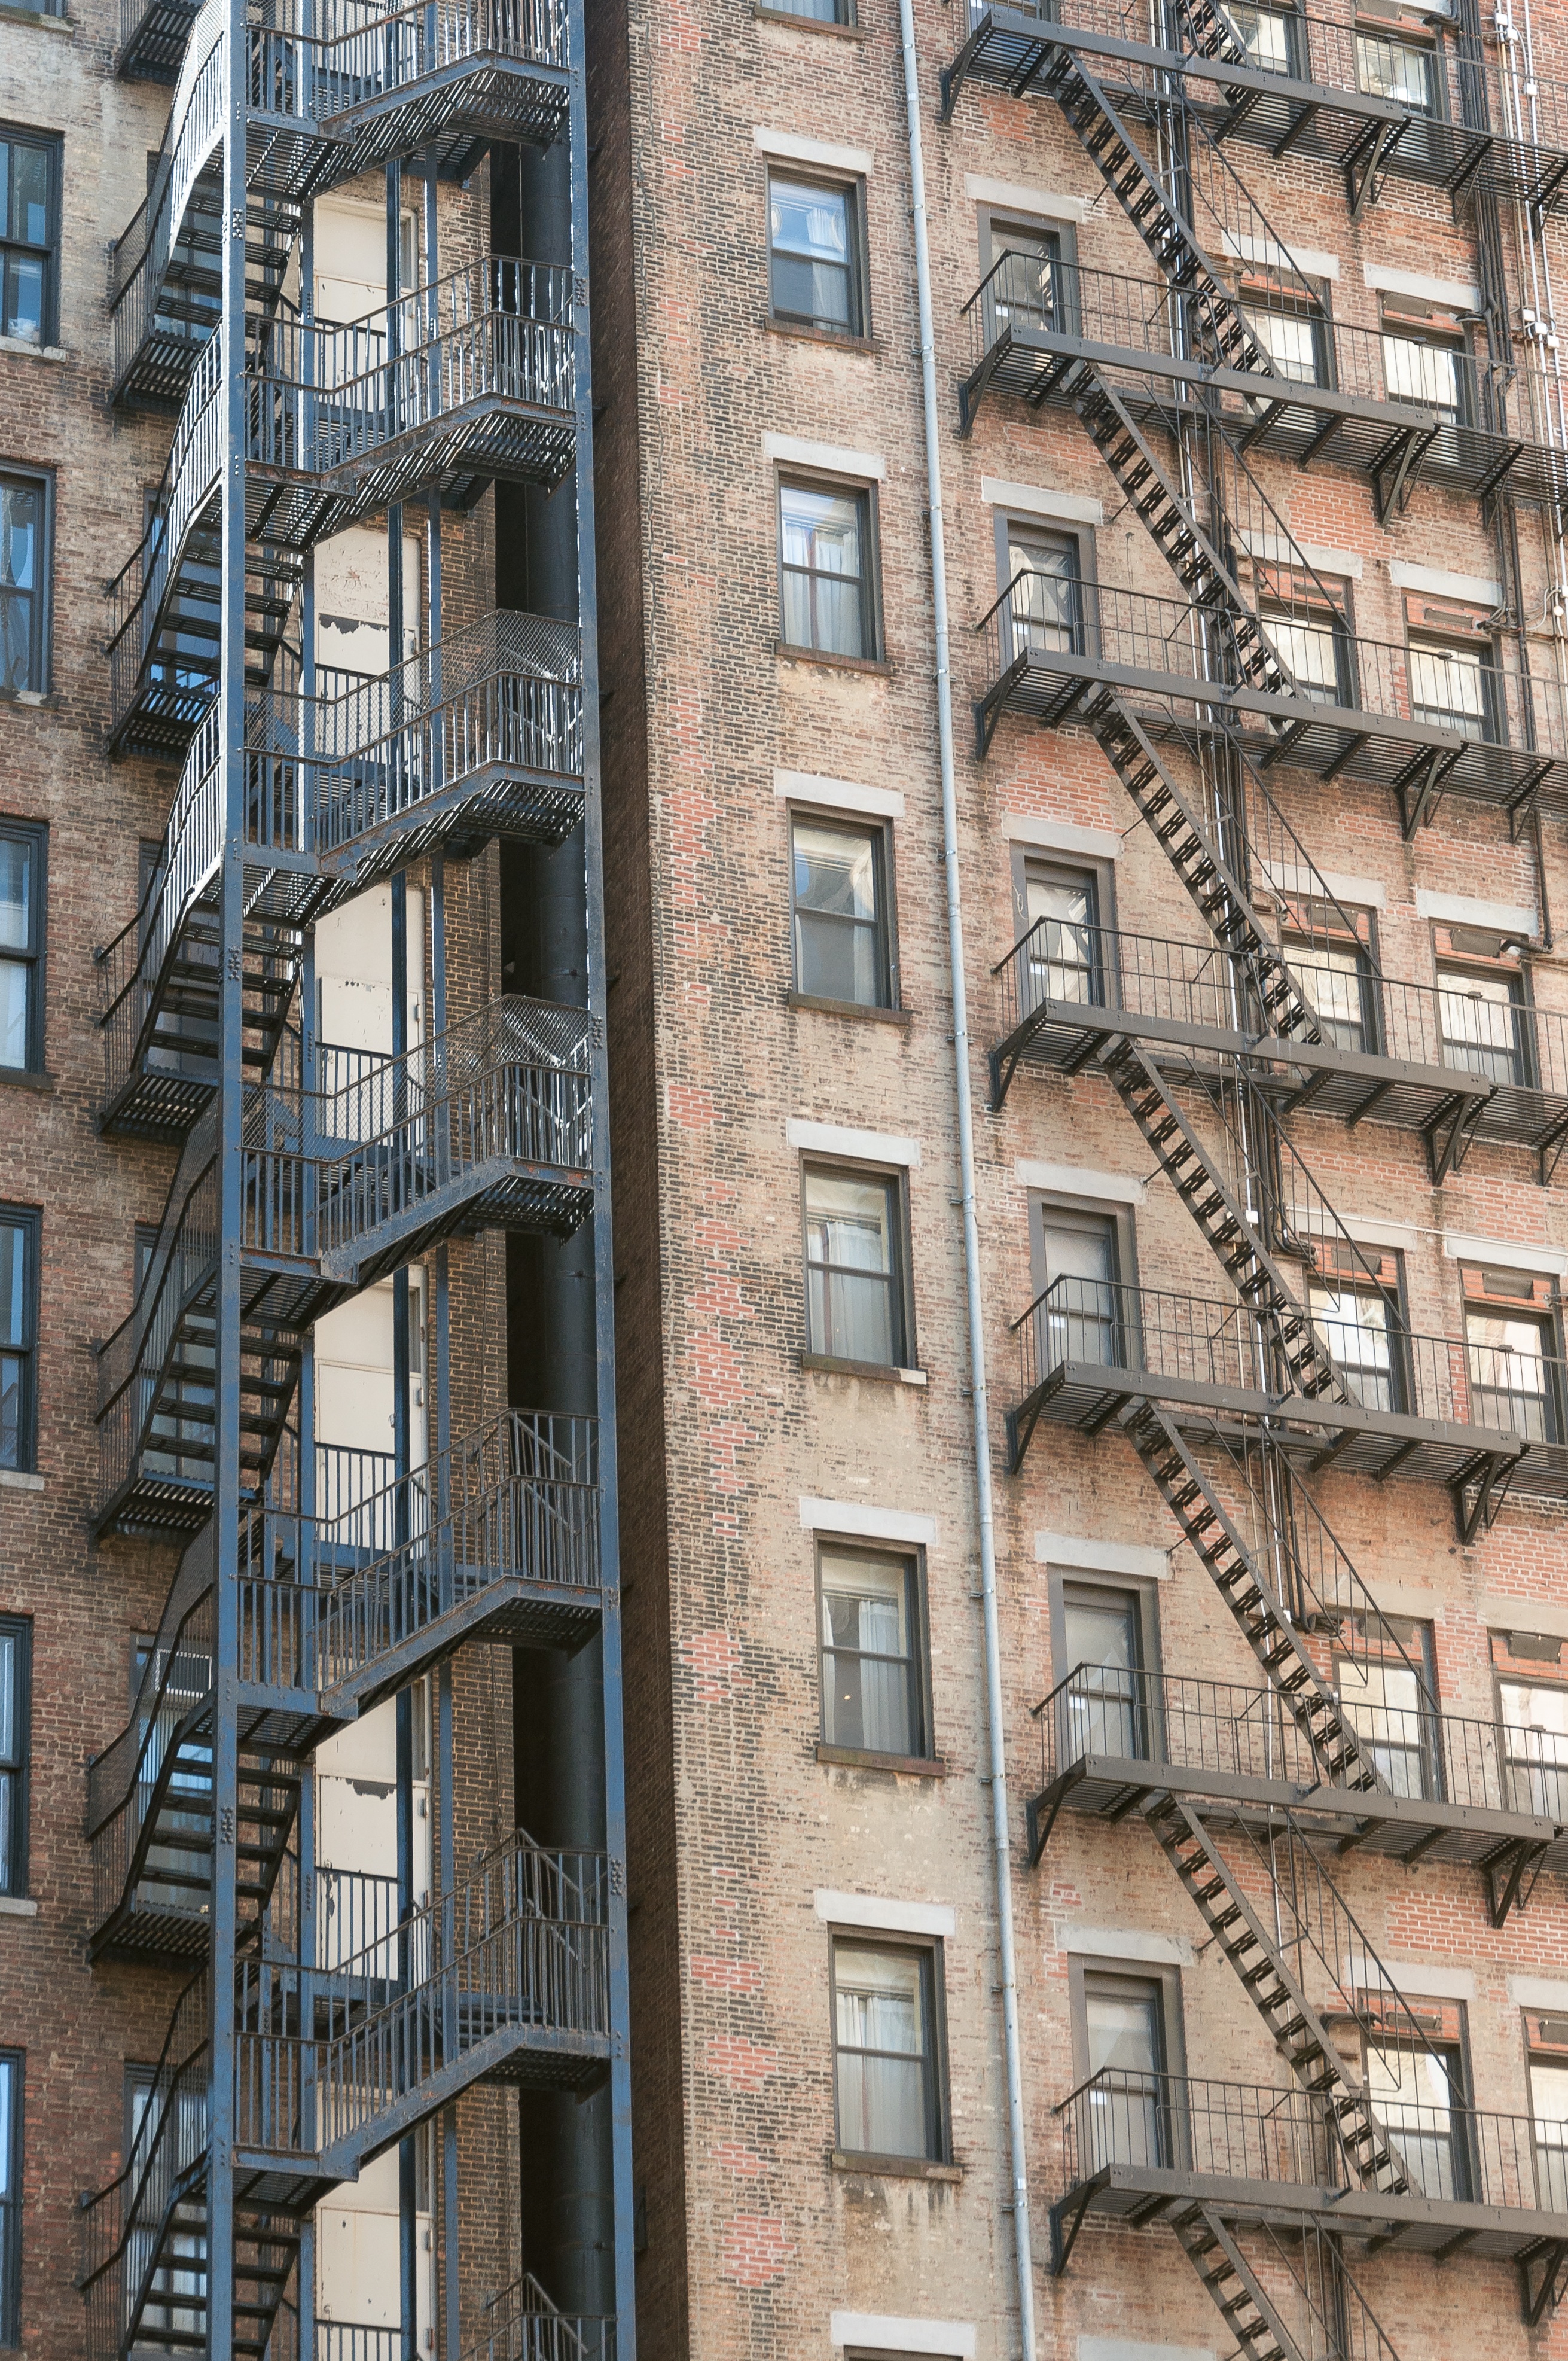
architecture, wood, window, skyscraper, wall, downtown, facade, brick, tower block, interior design, scaffolding, condominium, neighbourhood, urban area, residential area, window covering